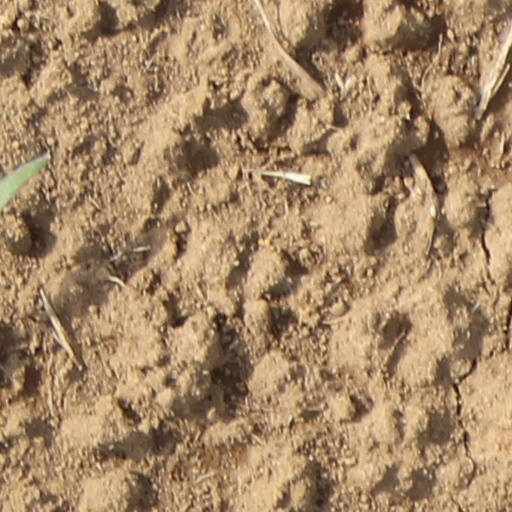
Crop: wheat